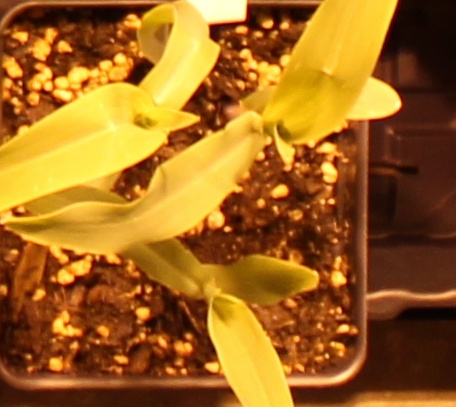
Label: Corn